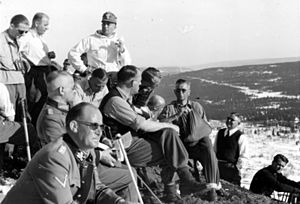
Wilhelm Rediess
Wilhelm Rediess (helt forrest til venstre), Kurt Daluege og Josef Terboven på Skeikampen i april 1942.
Wilhelm Rediess var en tysk SS– og politileder under Tysklands besættelse af Norge i 2. verdenskrig. Han var også kommanderende general over alle SS–tropper stationeret i Norge fra han overtog denne kommando den 22. juli 1940 til sin død.